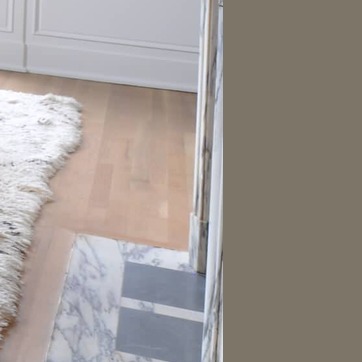
Material: wood